2007 Texas Longhorns football team

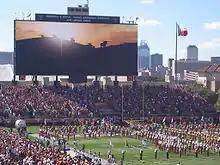
The Godzillatron scoreboard at Darrell K Royal-Texas Memorial Stadium, home of the Longhorns, with the Austin skyline in the background (2006).

The Longhorns played their 2007 Spring Jamboree Scrimmage on March 31, 2007 and reported for fall practice on August 5, 2007. A public scrimmage scheduled for August 18, 2007 was canceled due to safety concerns related to the weather and to ongoing stadium construction. With rain expected over the weekend and no working pumps to help remove water from the field, Brown held a closed practice indoors instead.